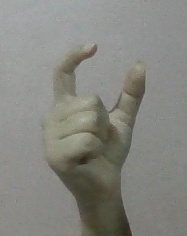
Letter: nun